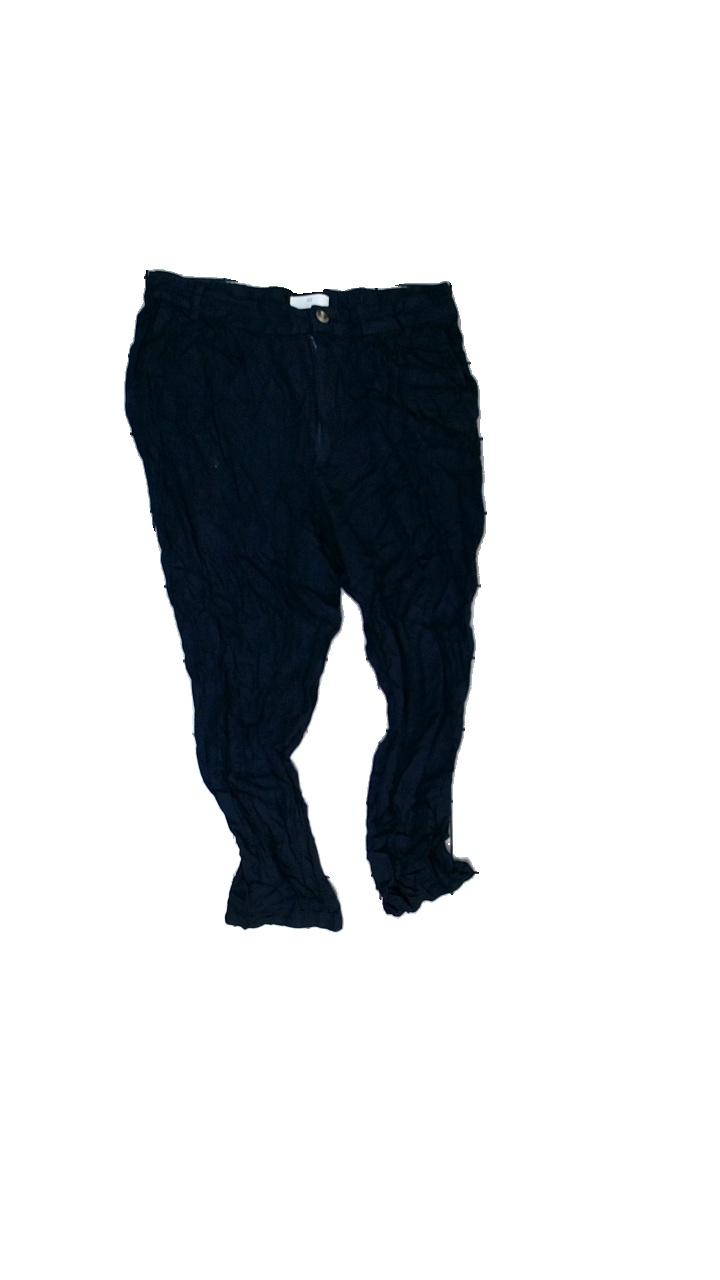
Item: Trousers (Ladies)
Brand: Logg (h&m)
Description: blå byxor med fläck fram, mycket skrynkliga
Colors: Blue
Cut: Regular
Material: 100% viscose
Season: All
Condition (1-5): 3
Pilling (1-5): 5
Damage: fläck
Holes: Minor
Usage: Export
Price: <50